Gerðuberg

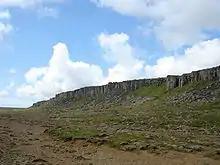
Gerðuberg in Snæfellsnes

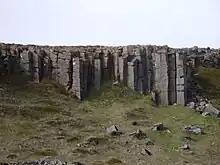
Gerðuberg basalt columns

Gerðuberg (also transcribed "Gerduberg") is a cliff of dolerite, a coarse-grained basalt rock, located on western peninsula Snæfellsnes and on the western edge of the Hnappadalur valley, 46 km in the north of the town of Borgarnes and 115 km to Reykjavík.